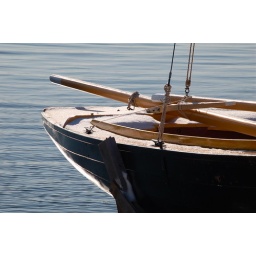
A sail boat sits in its storage cradle. The winter light and snow show off the clean lines of the boat